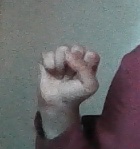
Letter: saad